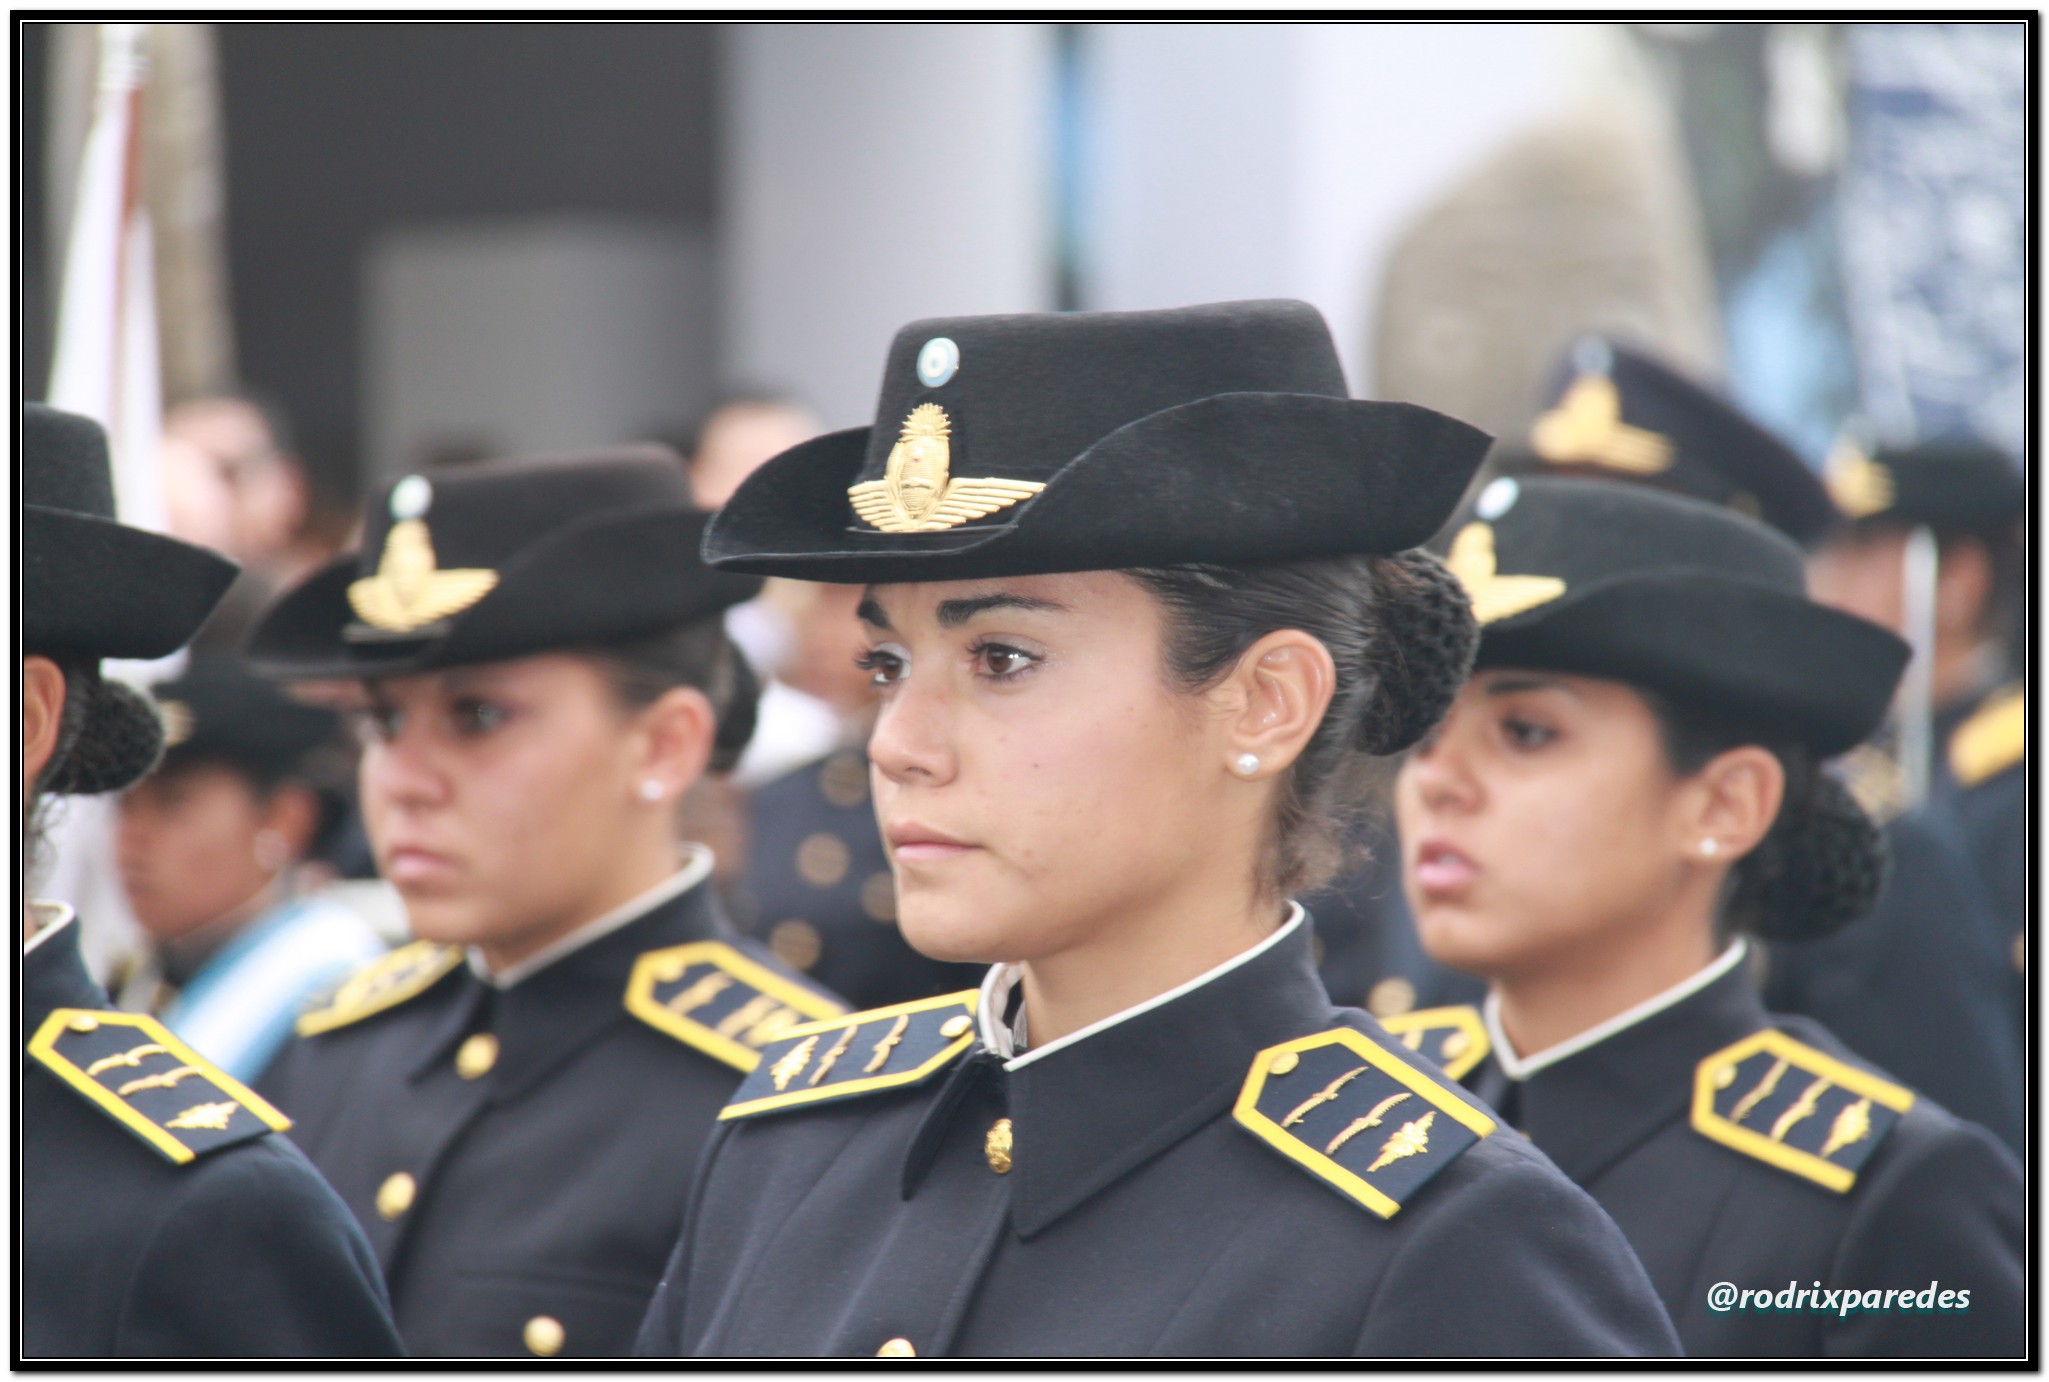
person, military, female, army, profession, women, police, argentina, militar, desfile, official, civico, 1810, 2505, bicentenario, 25052010, faa, police officer, military officer, military person